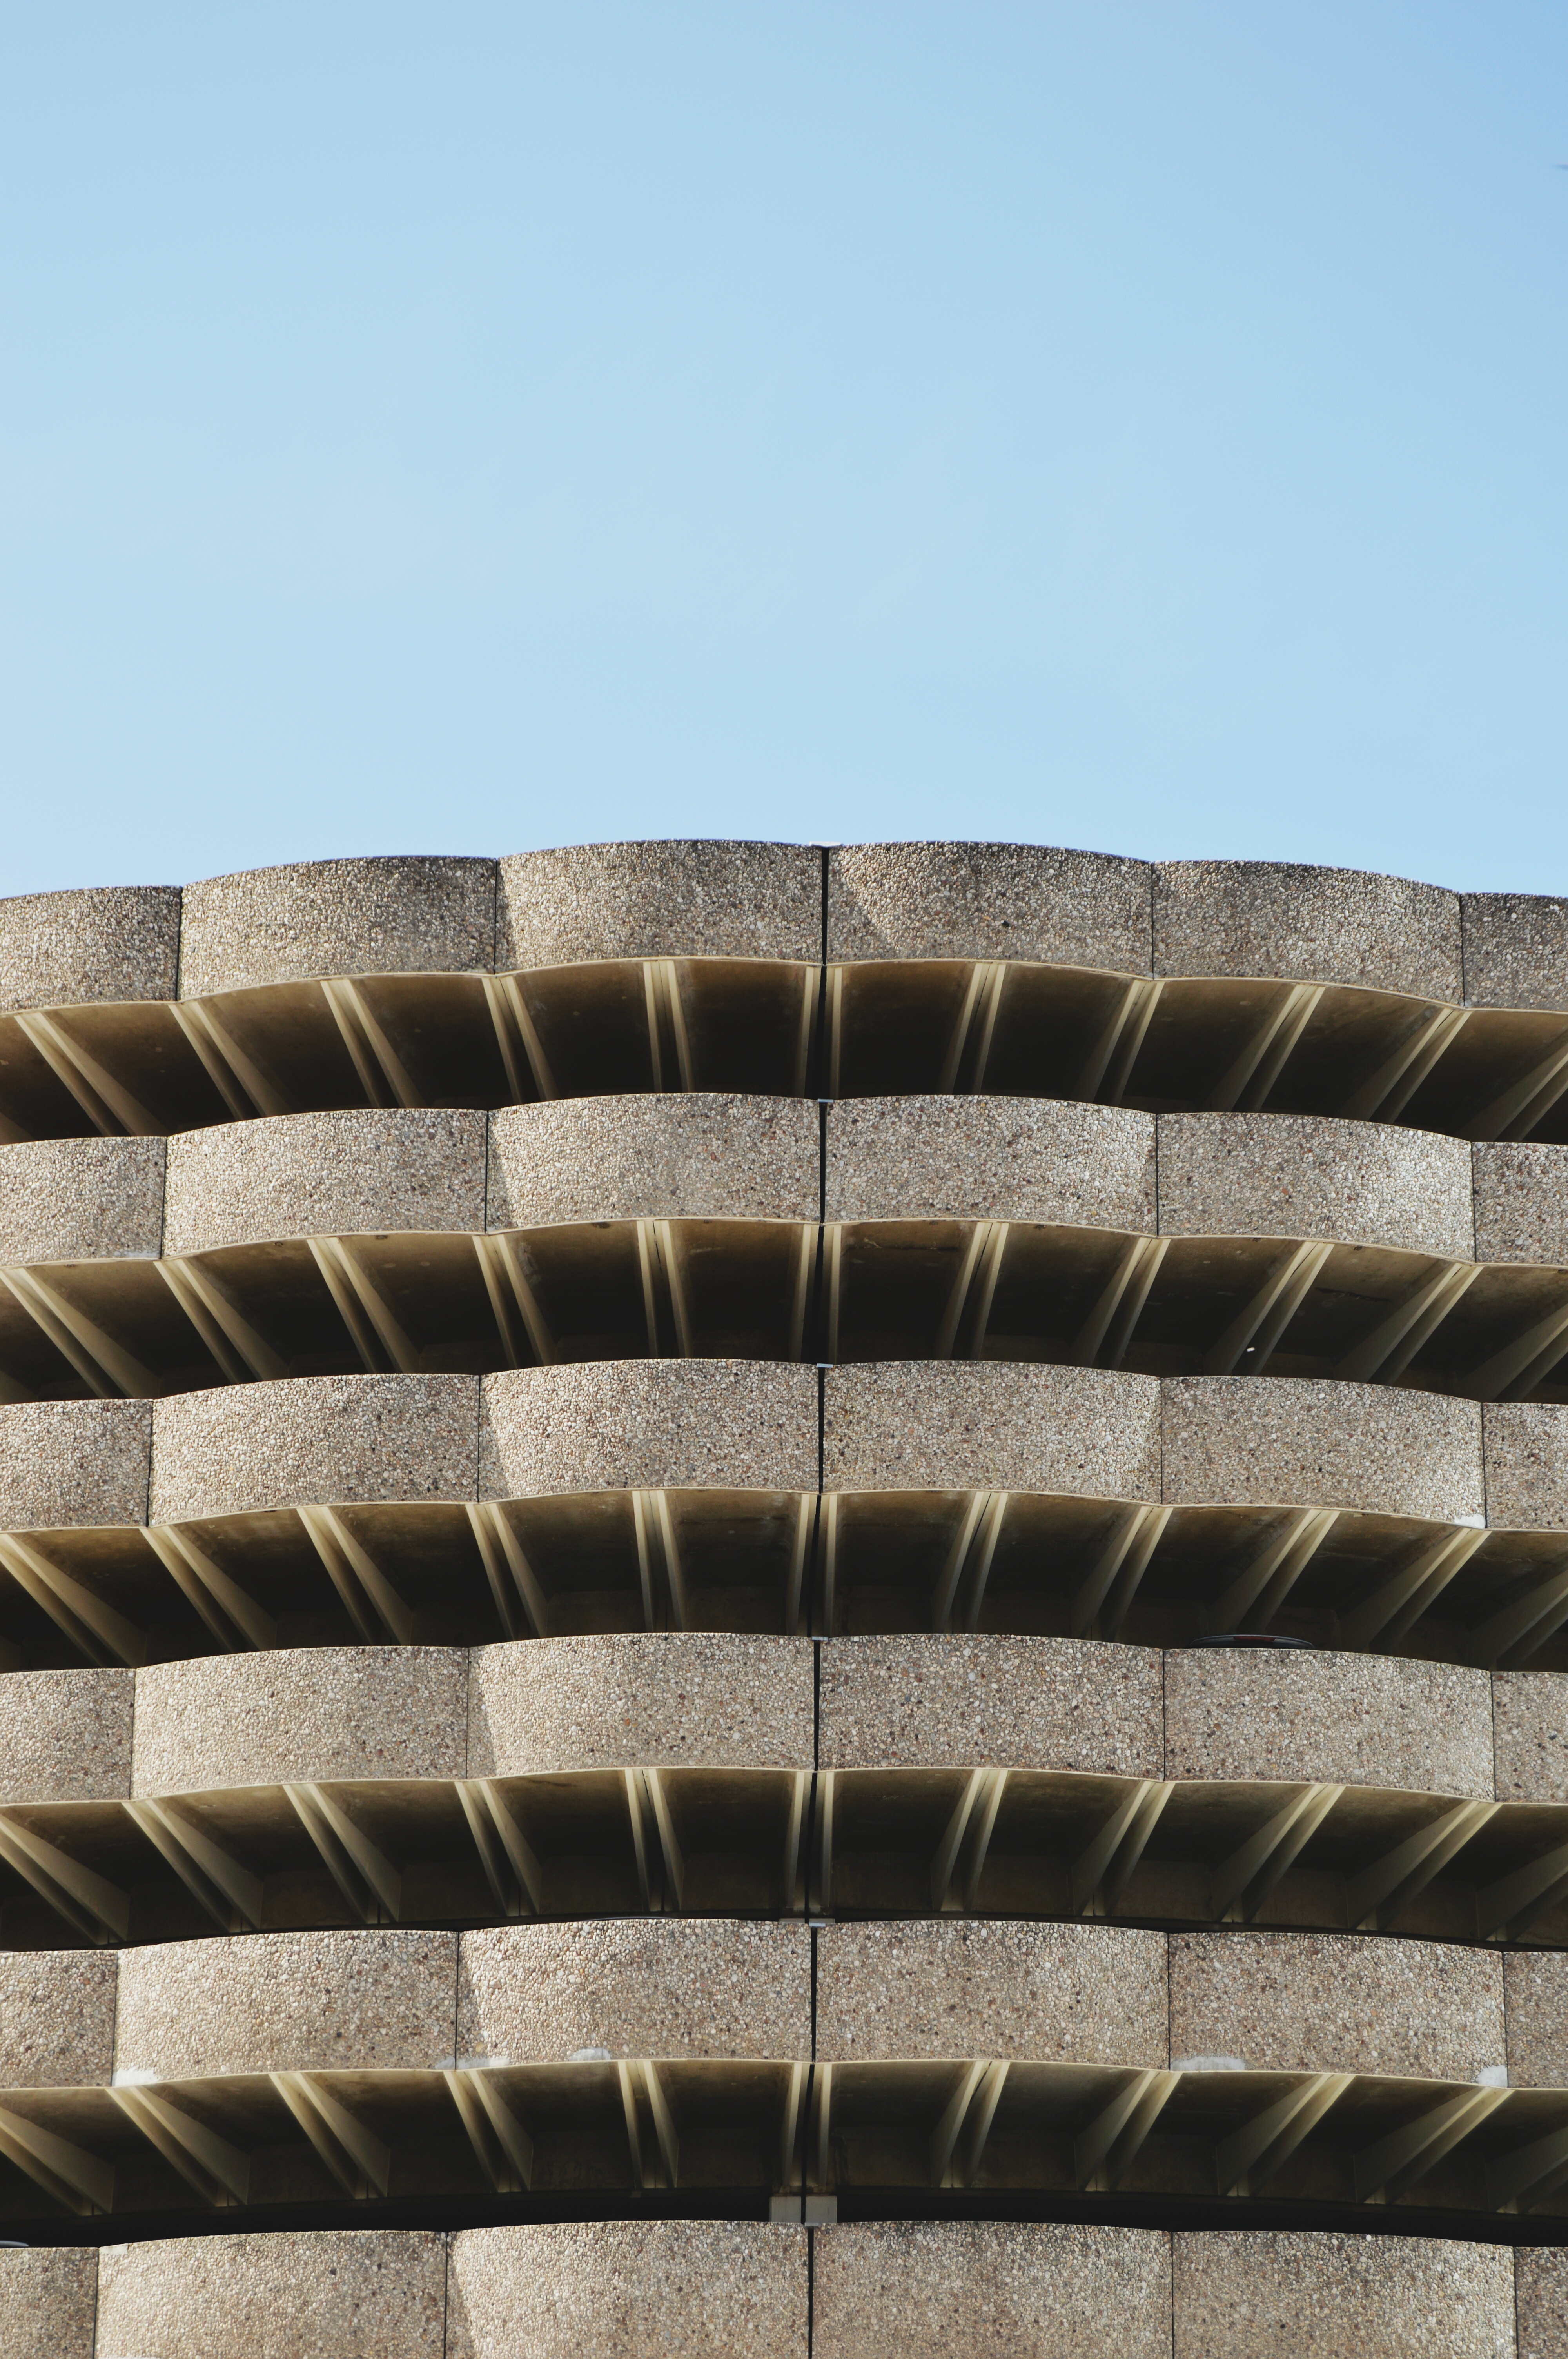
structure, roof, line